Variable Valve Event and Lift

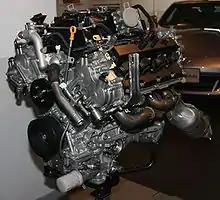
Nissan VK50VE Engine.

Nissan VVEL was first introduced to the US market in late-2007 on the 2008 Infiniti G37 Coupe sporting the new "VVEL" VQ37VHR engine (VQ37VHR motor specs: 11.0:1 CR, 95.5mm bore, 86mm stroke, 7500rpm redline). VVEL variable valve timing is also used in the VK50VE V8 engine from the Infiniti FX50.